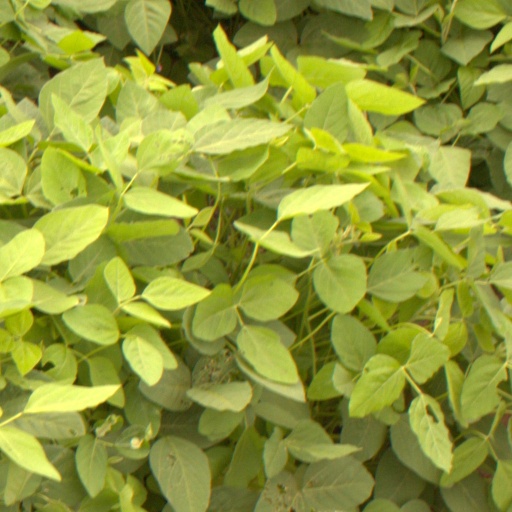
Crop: soybean